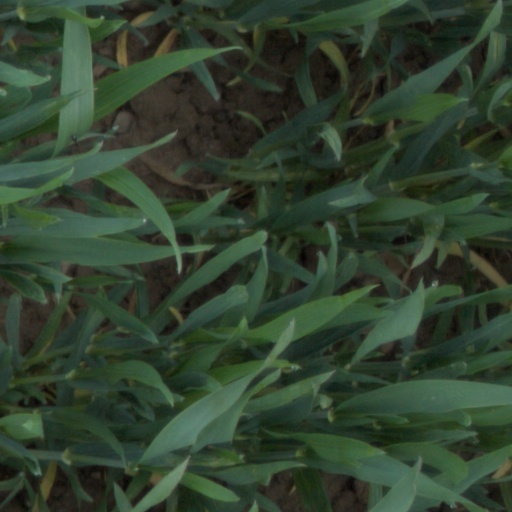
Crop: wheat